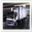
Label: truck